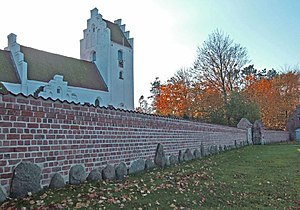
Kvissel Kirke / Galleri
Kvissel Kirke, indviet 23. november 1919, beliggende i Kvissel, ca. 10 km vest for Frederikshavn.